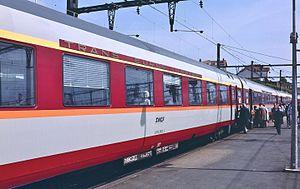
Train rapide Le Capitole du matin, avec voitures Grand Confort, à la Gare de Limoges-Bénédictins en 1988."
On appelle livrée la décoration extérieure d'un matériel roulant ferroviaire. Au cours de son histoire, depuis 1938, la Société nationale des chemins de fer français a utilisé de nombreuses livrées liées aux modes et aux changements de matériels. Certaines sont des essais sans lendemain sur quelques machines, d'autres sont de véritables marqueurs de l'identité de l'entreprise, par exemple la livrée « béton ».
Les voitures Grand Confort sont des voitures de chemin de fer destinées aux trains d'affaire de la SNCF et aptes aux 200 km/h. Elles furent livrées par les usines De Dietrich à partir de 1969. Bien que particulièrement réussies, elles subirent dans les années 1980, l'inexorable déclin des trains de première classe.
Le Capitole était un train reliant Paris-Austerlitz à Toulouse par la ligne des Aubrais - Orléans à Montauban-Ville-Bourbon qui circula de 1960 jusqu'au début des années 1990. Première relation ferroviaire régulière à 200 km/h en France, il est longtemps resté l'un des fleurons du rail français, au même titre que le Mistral. Il entra dans le groupement TEE en 1970 et en sortit en 1985 avant de finir sa carrière de manière plus confidentielle.
La LGV Poitiers - Limoges est un ancien projet de ligne à grande vitesse qui devait relier Poitiers à Limoges en sept ans de travaux. Cette LGV devait apporter aux régions traversées une connexion plus rapide au réseau TGV et notamment avec Paris. Selon le Grenelle Environnement de 2007, elle aurait constitué une première étape vers une liaison Nantes-Lyon couplée à une liaison Bordeaux-Lyon, dite barreau central car elle ne passerait pas par la capitale.